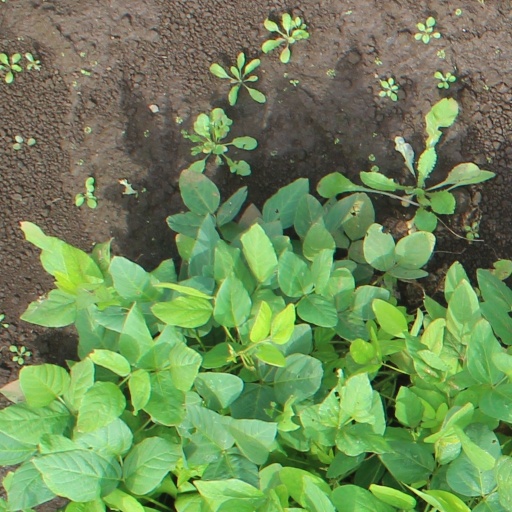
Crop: soybean